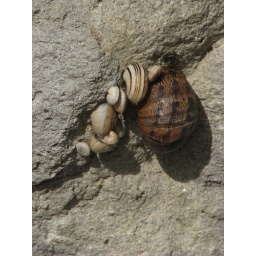
There were thousands of snails along the stone wall in front of the cottage we rented.